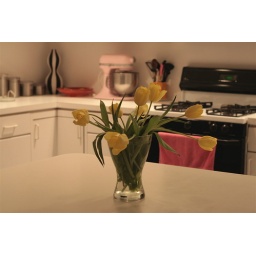
Boy brings flowers to girl in need